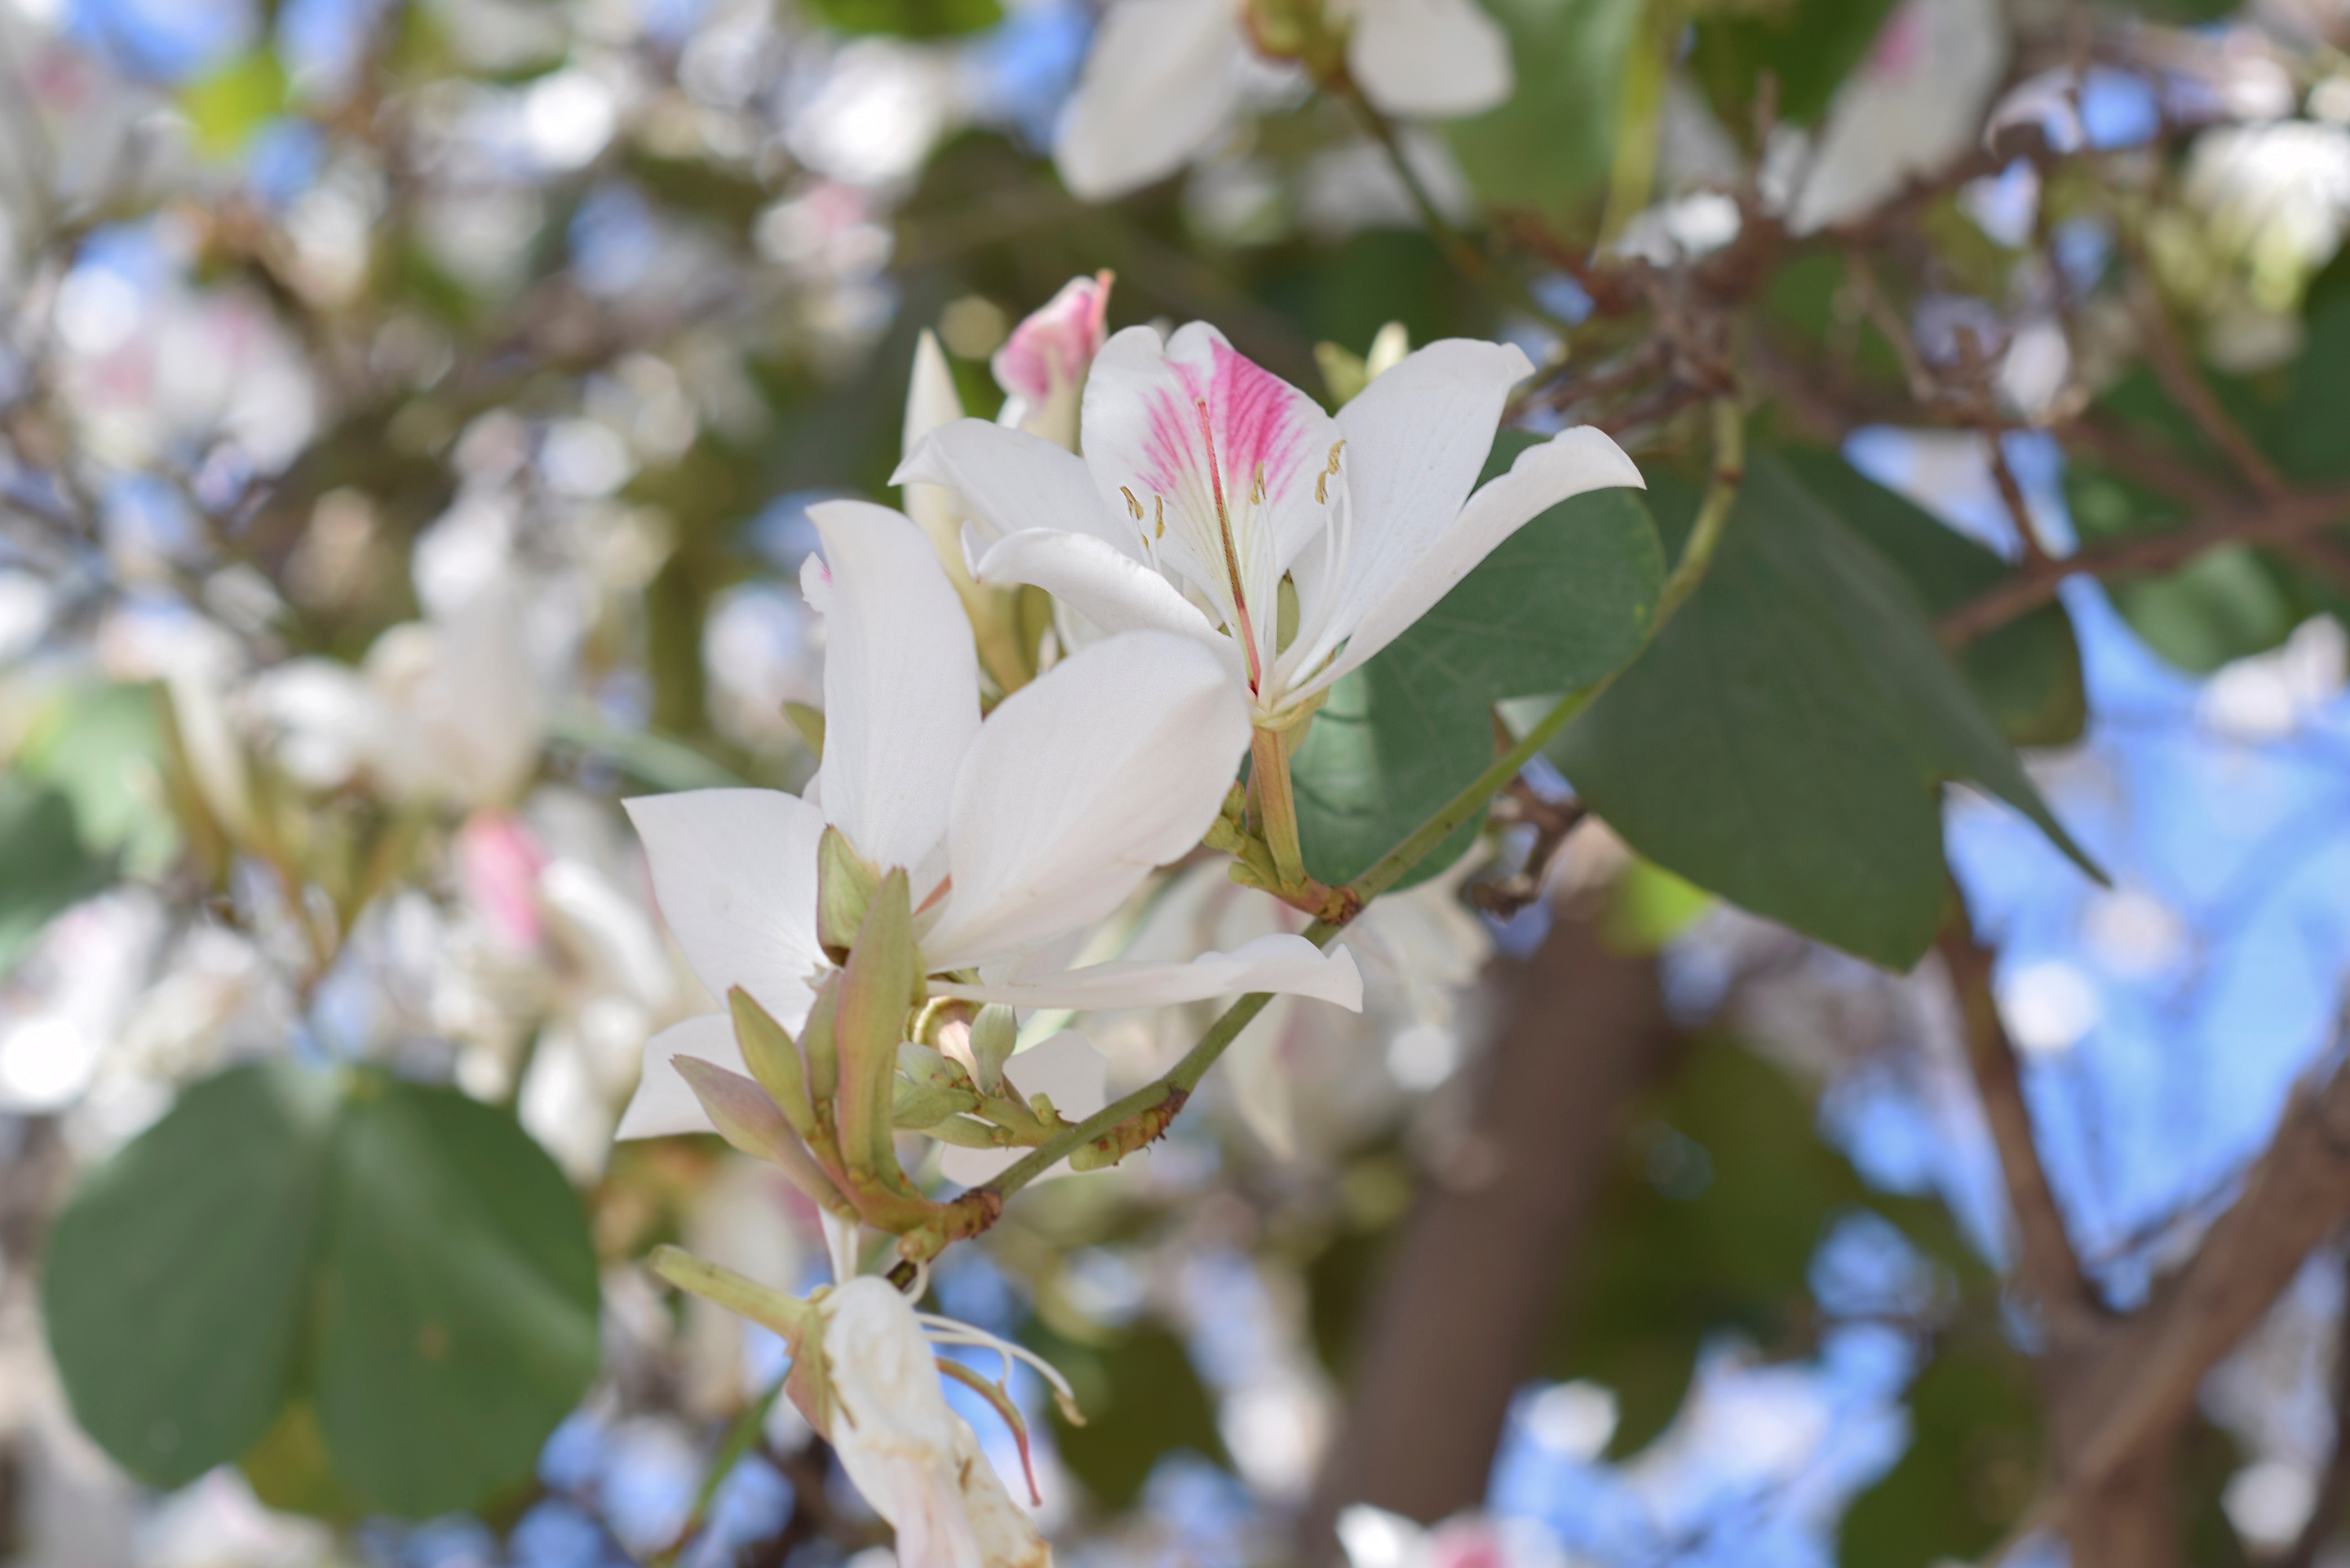
tree, nature, branch, blossom, plant, leaf, flower, spring, produce, evergreen, botany, flora, season, wildflower, shrub, flowering plant, woody plant, land plant